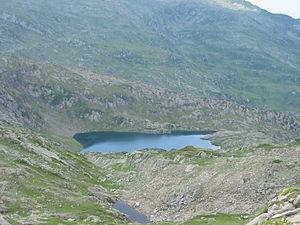
La Diosaz ou Souay est un torrent de Haute-Savoie, situé dans le massif des Aiguilles Rouges, sous-affluent du Rhône par l'Arve.